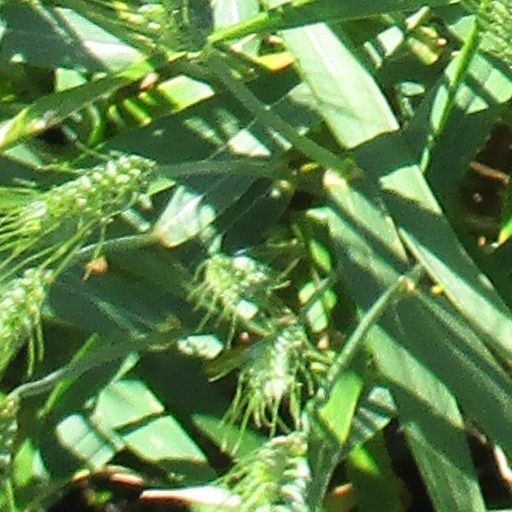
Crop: wheat